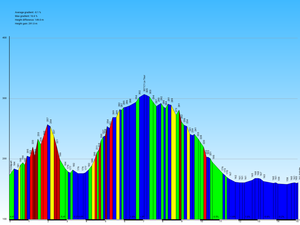
0% → Bleu 3% → Vert 6% → Jaune 9% → Rouge 12% → Rouge foncé 15% → Rouge très foncé 18% → Rouge extrêmement foncé Réalisé avec Cyclograph 1.7.1
Le Paris-Nice 2020 est la 78ᵉ édition de cette course cycliste sur route masculine. La compétition a lieu du 8 au 14 mars 2020 en France, entre Plaisir et Valdeblore. La course devait se conclure à Nice le 15 mars, mais la dernière étape est annulée à cause de l'épidémie de coronavirus. C'est la cinquième épreuve de l'UCI World Tour 2020, le calendrier le plus important du cyclisme sur route.